Hanadi Jaradat

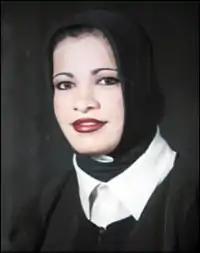

Hanadi Tayseer Abdul Malek Jaradat (22 September 1975 – 4 October 2003) was a Palestinian suicide bomber from Jenin, who blew herself up on Saturday, 4 October 2003 in a suicide attack on Maxim restaurant, a Haifa restaurant co-owned by the same Jewish and Arab families for more than 40 years. She murdered 21 Jewish and Arab Israelis, and injured 51 other people. Among the dead were four Israeli children, including a two-month old infant, and five Arabs. She had been recruited by Islamic Jihad.